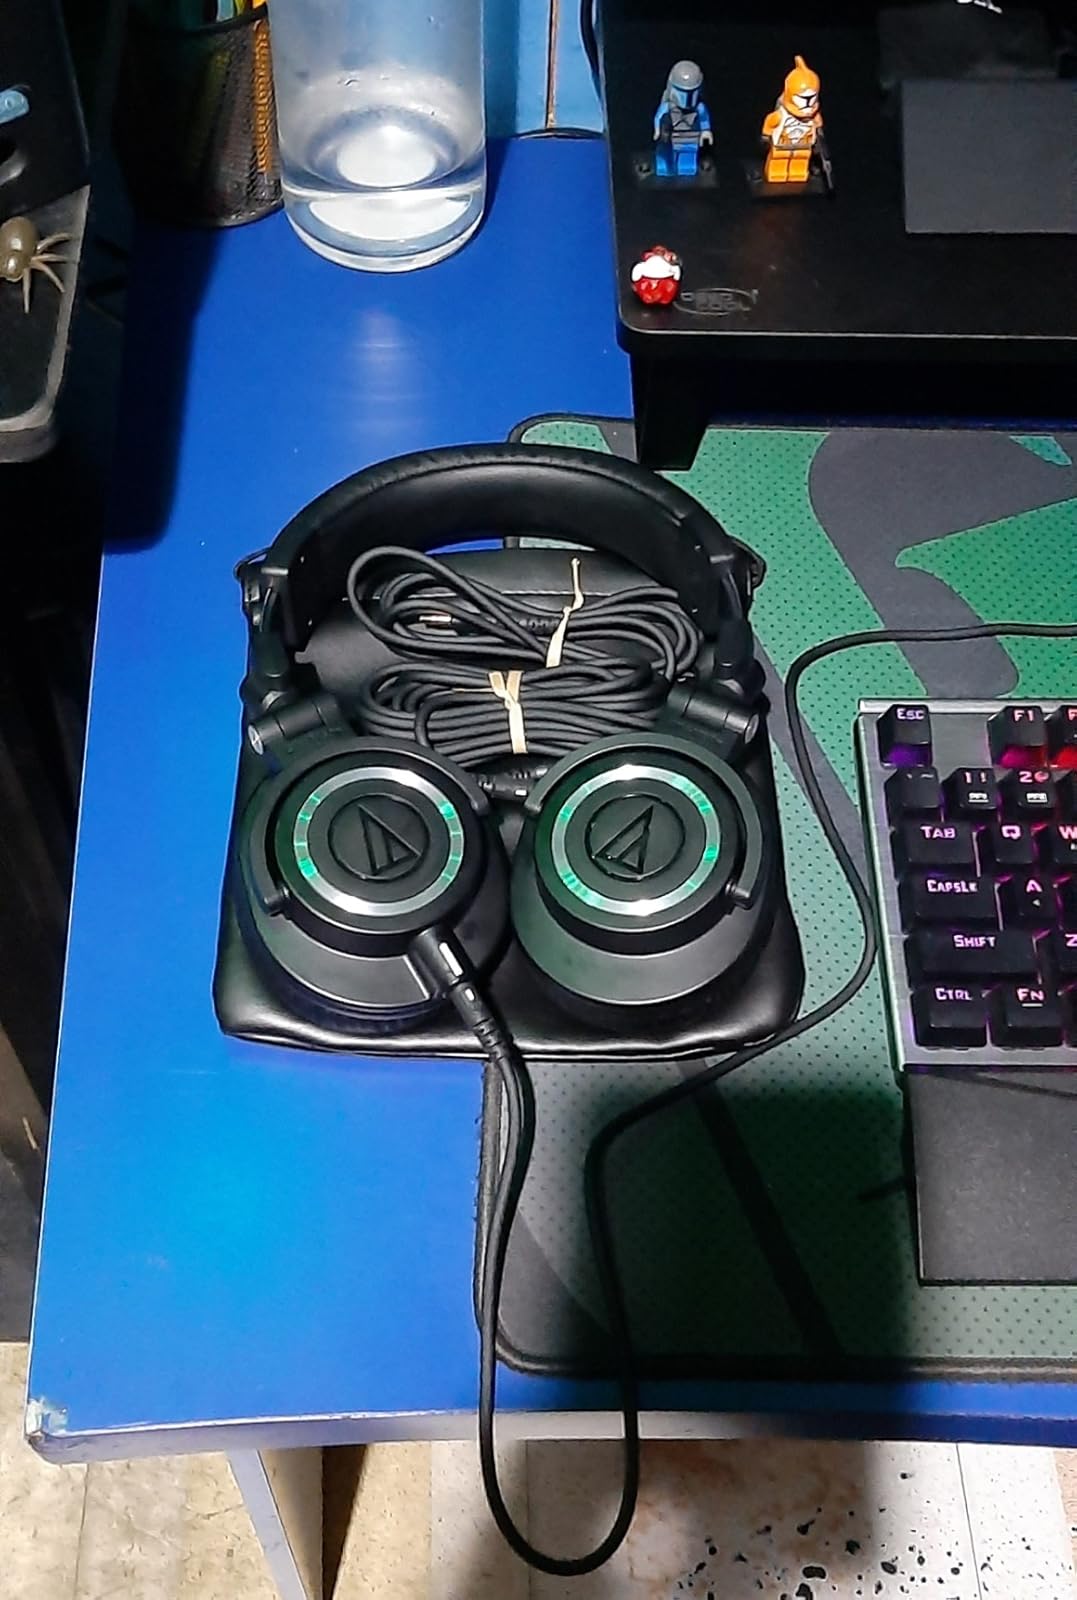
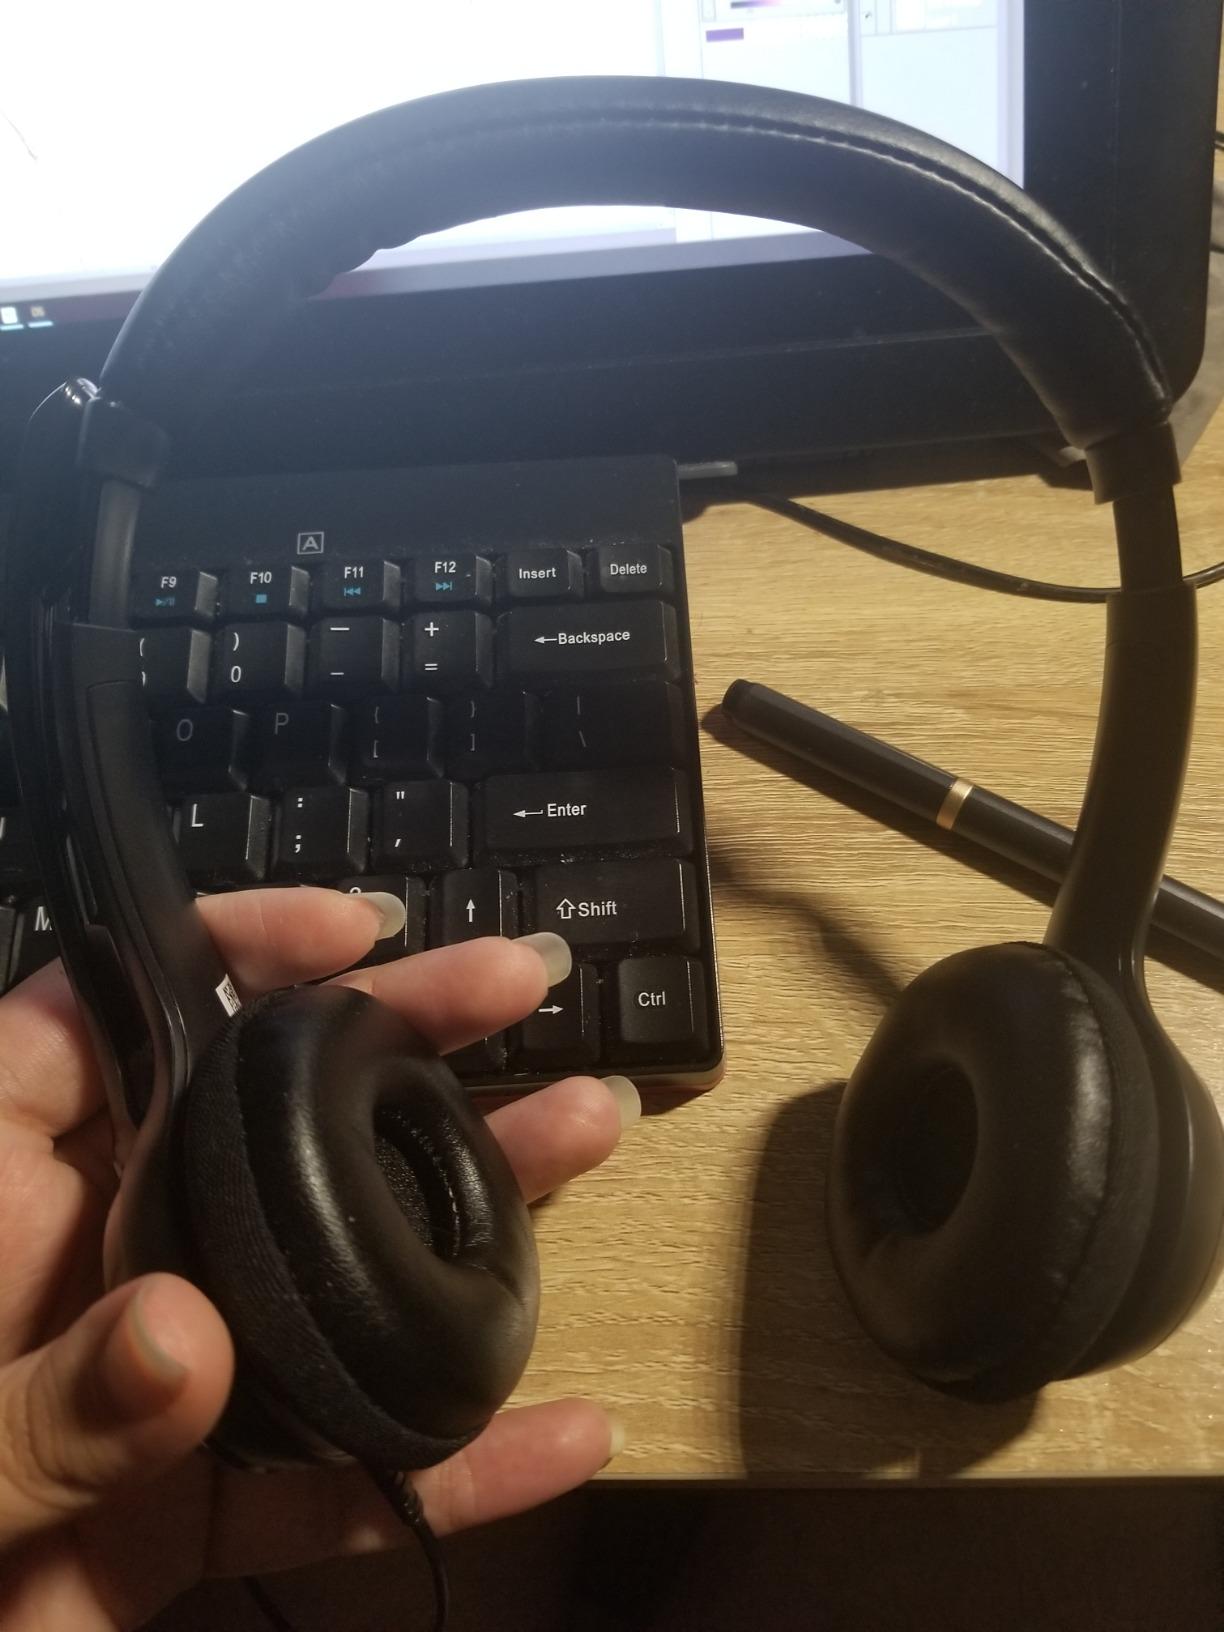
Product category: headphones
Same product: no